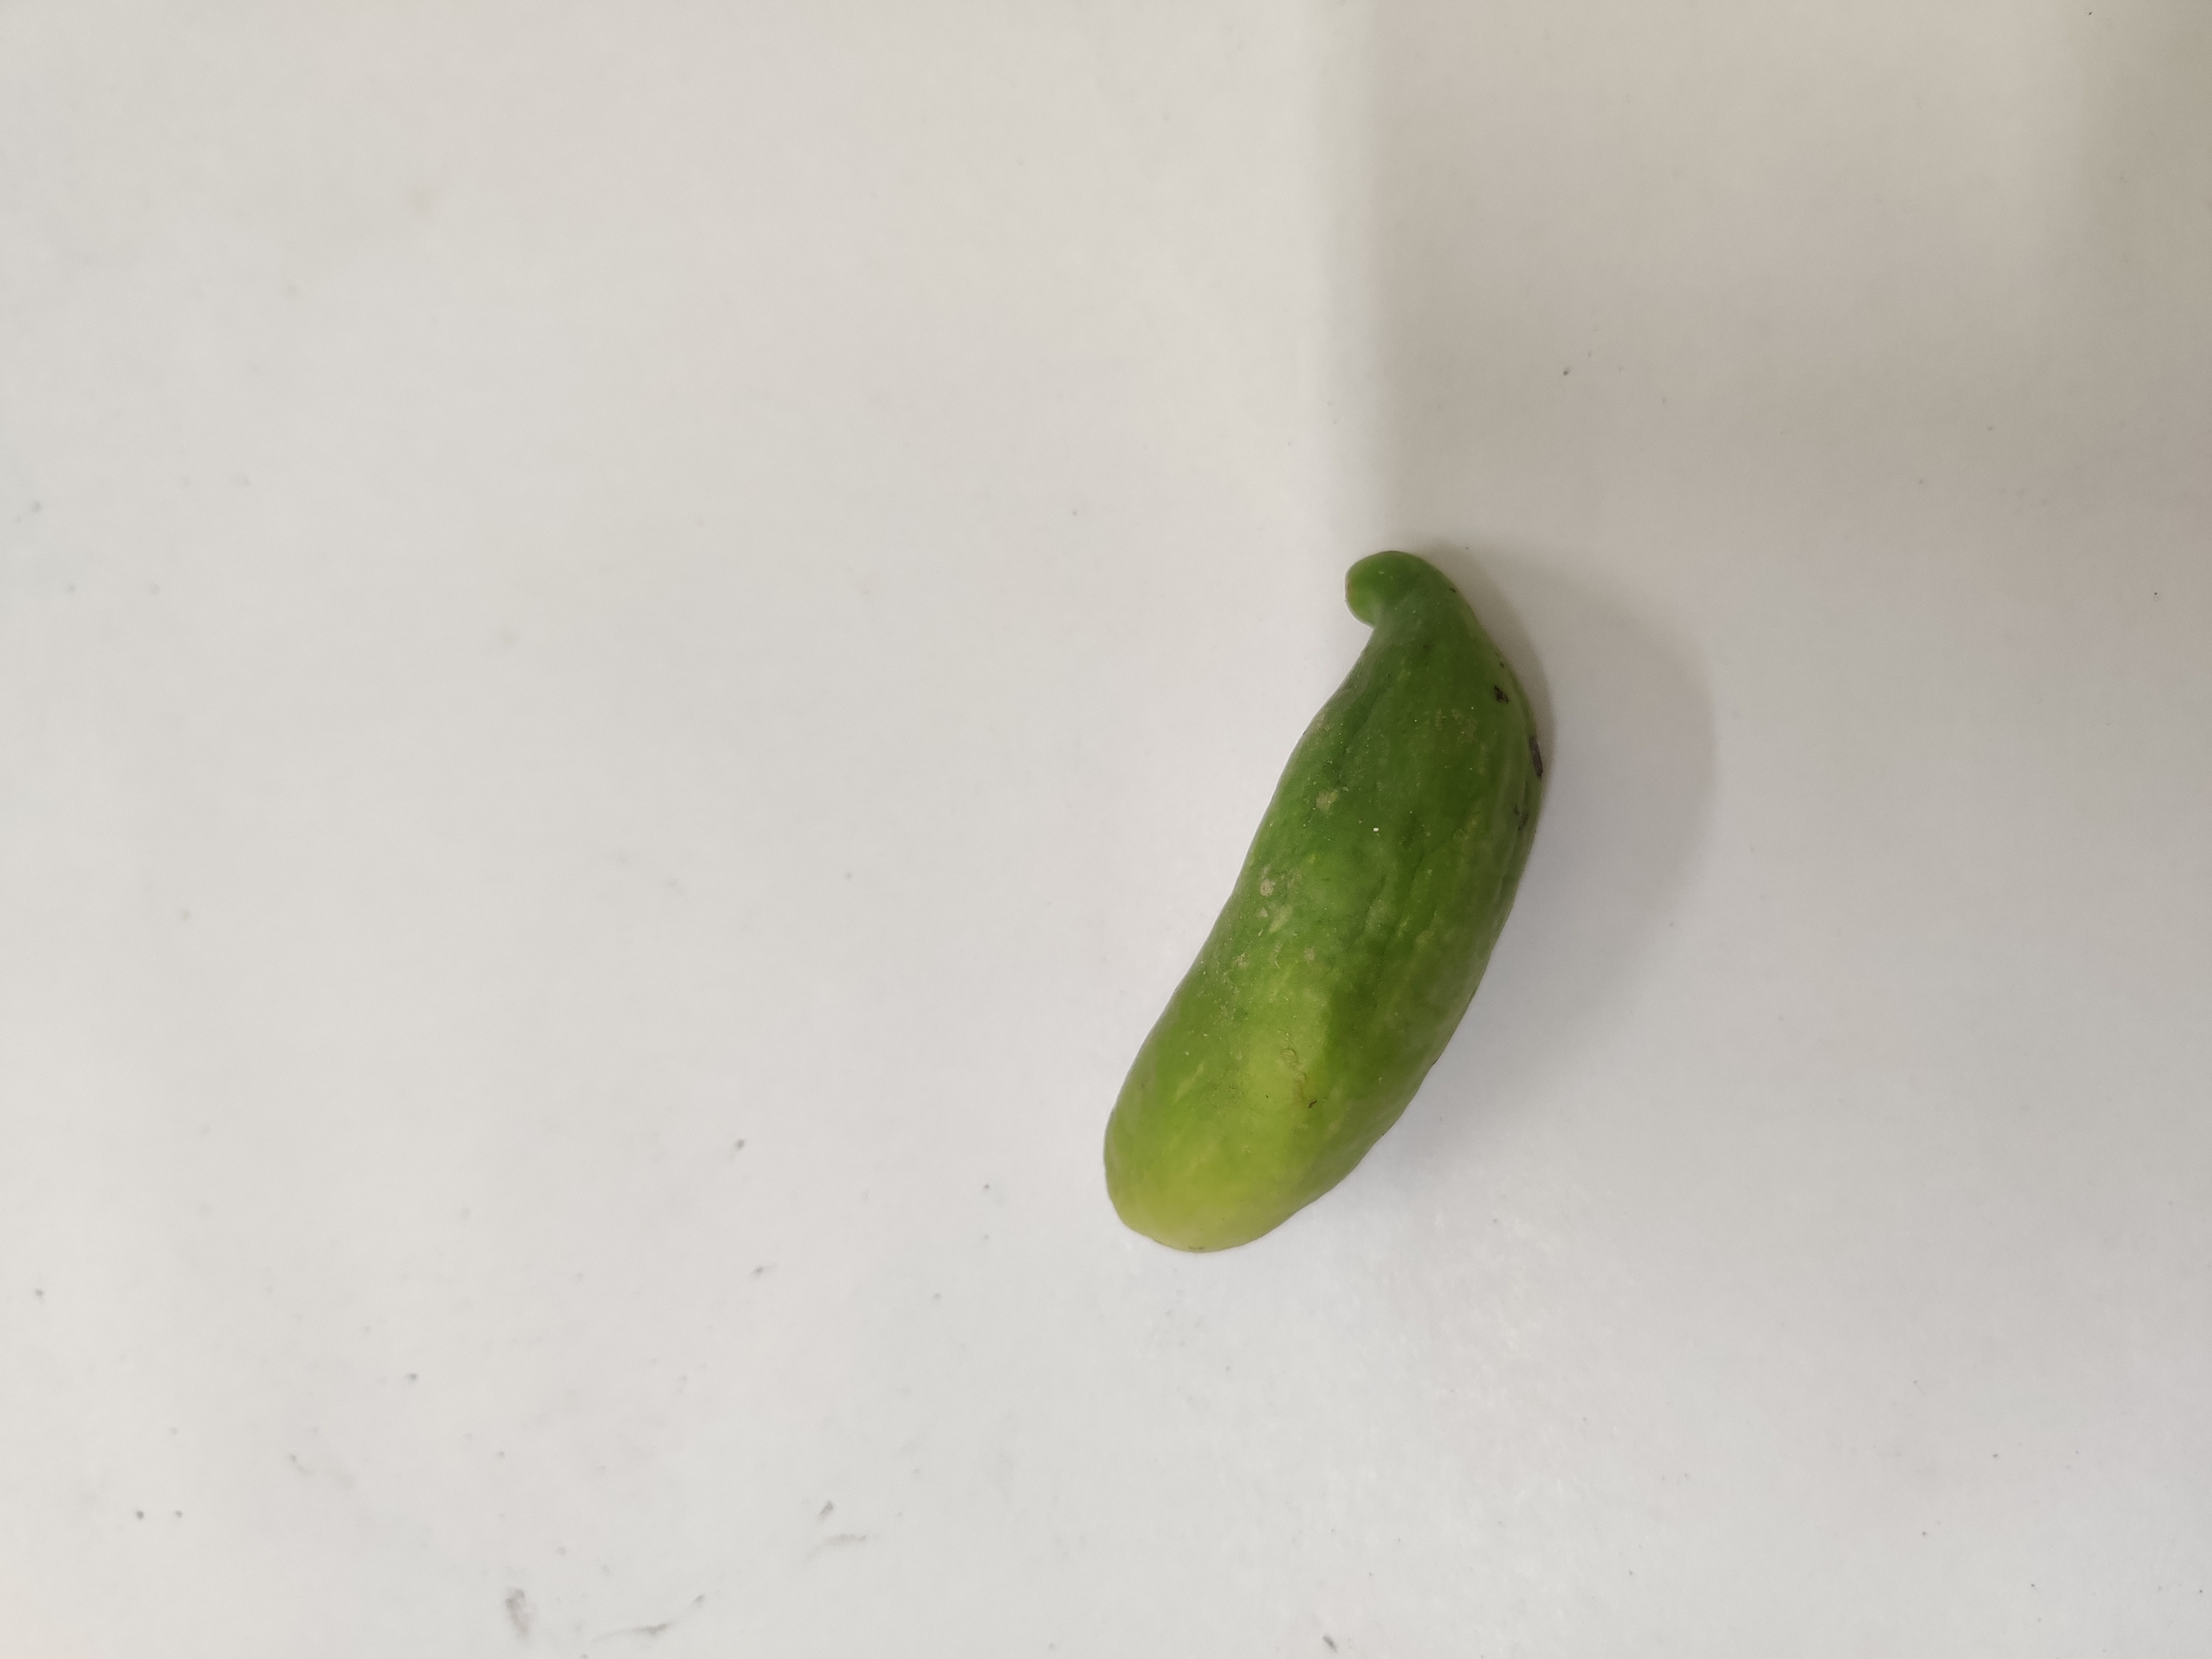
Crop: Ivy Gourd
Condition: Damaged